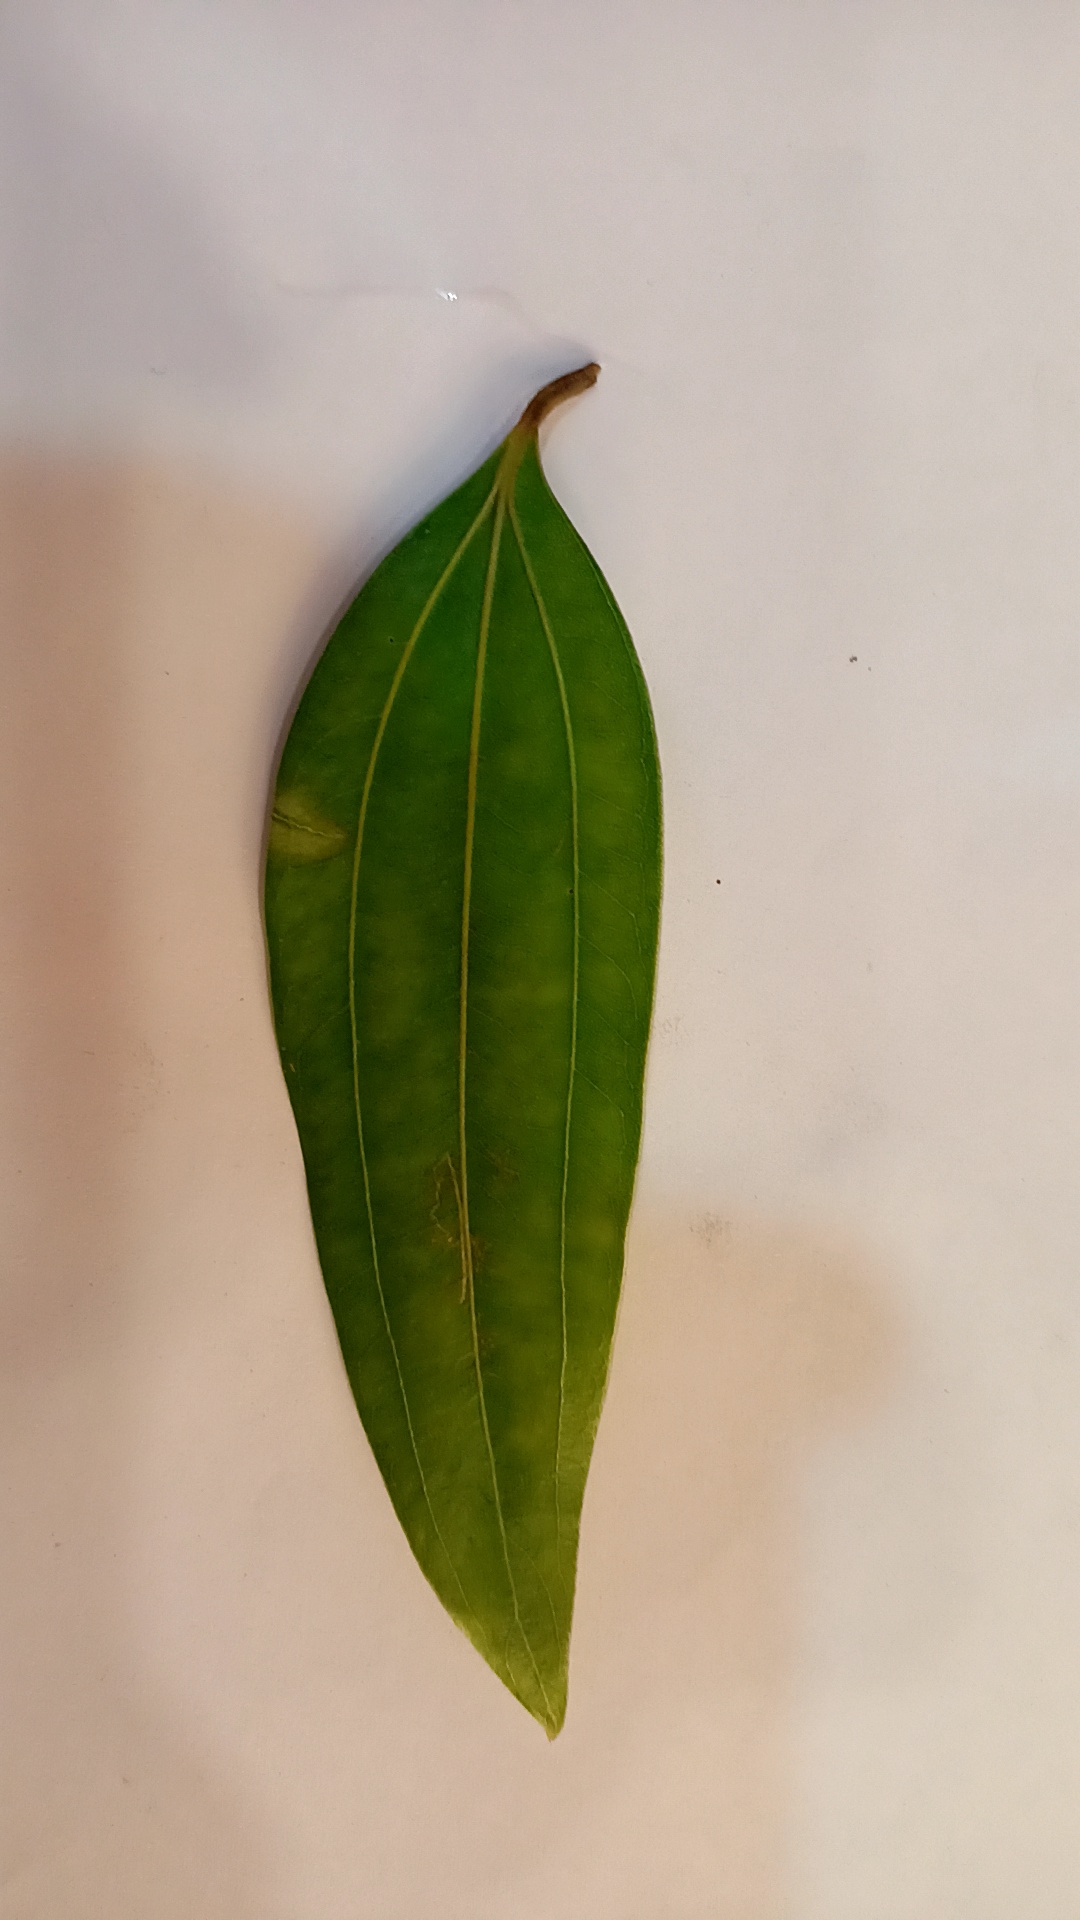
Label: Healthy